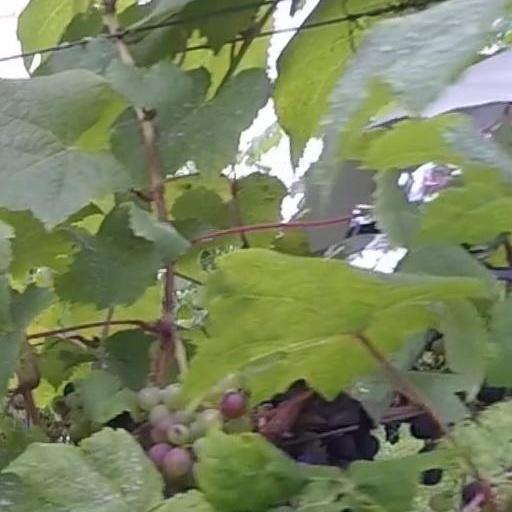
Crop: grape